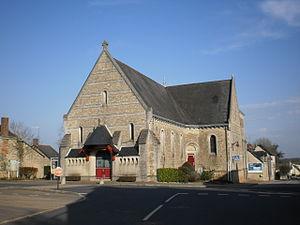
Louisfert (Loire-Atlantique, France) - église
Louisfert est une commune de l'Ouest de la France, située dans le département de la Loire-Atlantique, en région Pays de la Loire.
La liste des églises de la Loire-Atlantique recense de la manière la plus complète possible les églises, cathédrales et basiliques situées dans le département français de la Loire-Atlantique.